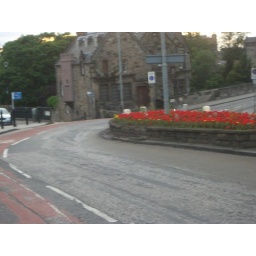
flower bed near Dean bridge